Pierre François Joseph Durutte

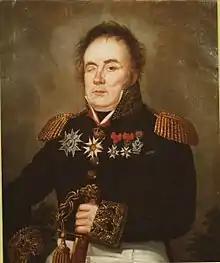
Portrait of General Durutte (1815)

Pierre François Joseph Durutte (13 July 1767 – 18 April 1827) joined the French army at the beginning of the French Revolutionary Wars. Rapidly promoted for feats of bravery under fire at Jemappes in 1792 and Hondschoote in 1793, he found himself appointed to serve as a staff officer. He distinguished himself during the Anglo-Russian invasion of Holland in 1799 and received promotion to general officer. During the successful 1800 campaign he fought in Jean Victor Marie Moreau's army. Promoted again in 1803, his career then stalled because of his association with the banished Moreau and his unwillingness to see Napoleon Bonaparte as emperor.